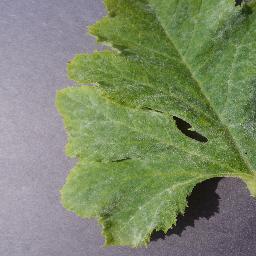
Label: Squash___Powdery_mildew